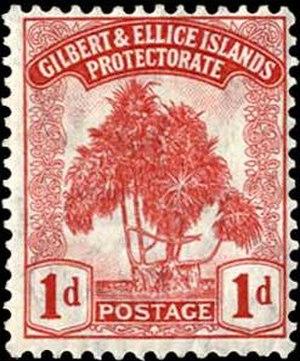
L’histoire postale des Kiribati ne débute vraiment qu'en 1911, lorsque des timbres des îles Fidji à l’effigie d’Édouard VII, sont imprimés avec la surcharge Protectorate pour pouvoir affranchir le courrier au sein du protectorat des îles Gilbert et Ellice. Auparavant, les plis postaux étaient laissés aux bons soins des navires de passage.